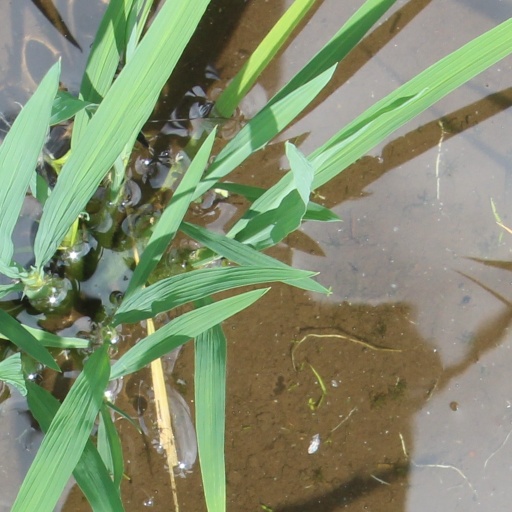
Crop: rice